1994 German Grand Prix

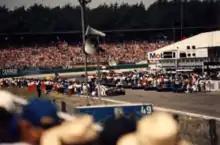
The starting grid

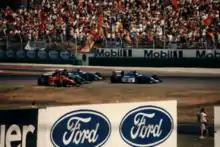
Gerhard Berger and the two Ligiers

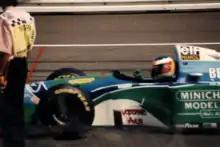
Michael Schumacher started fourth but retired from the race.

The 1994 German Grand Prix was a Formula One motor race held on 31 July 1994 at the Hockenheimring, Hockenheim. It was the ninth race of the 1994 Formula One World Championship.